Roald Amundsen

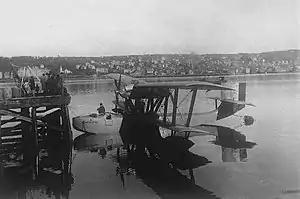
Amundsen's Latham 47 flying boat

The 1923 attempt to fly over the Pole failed. Amundsen and Oskar Omdal, of the Royal Norwegian Navy, tried to fly from Wainwright, Alaska, to Spitsbergen across the North Pole. When their aircraft was damaged, they abandoned the journey. To raise additional funds, Amundsen travelled around the United States in 1924 on a lecture tour.